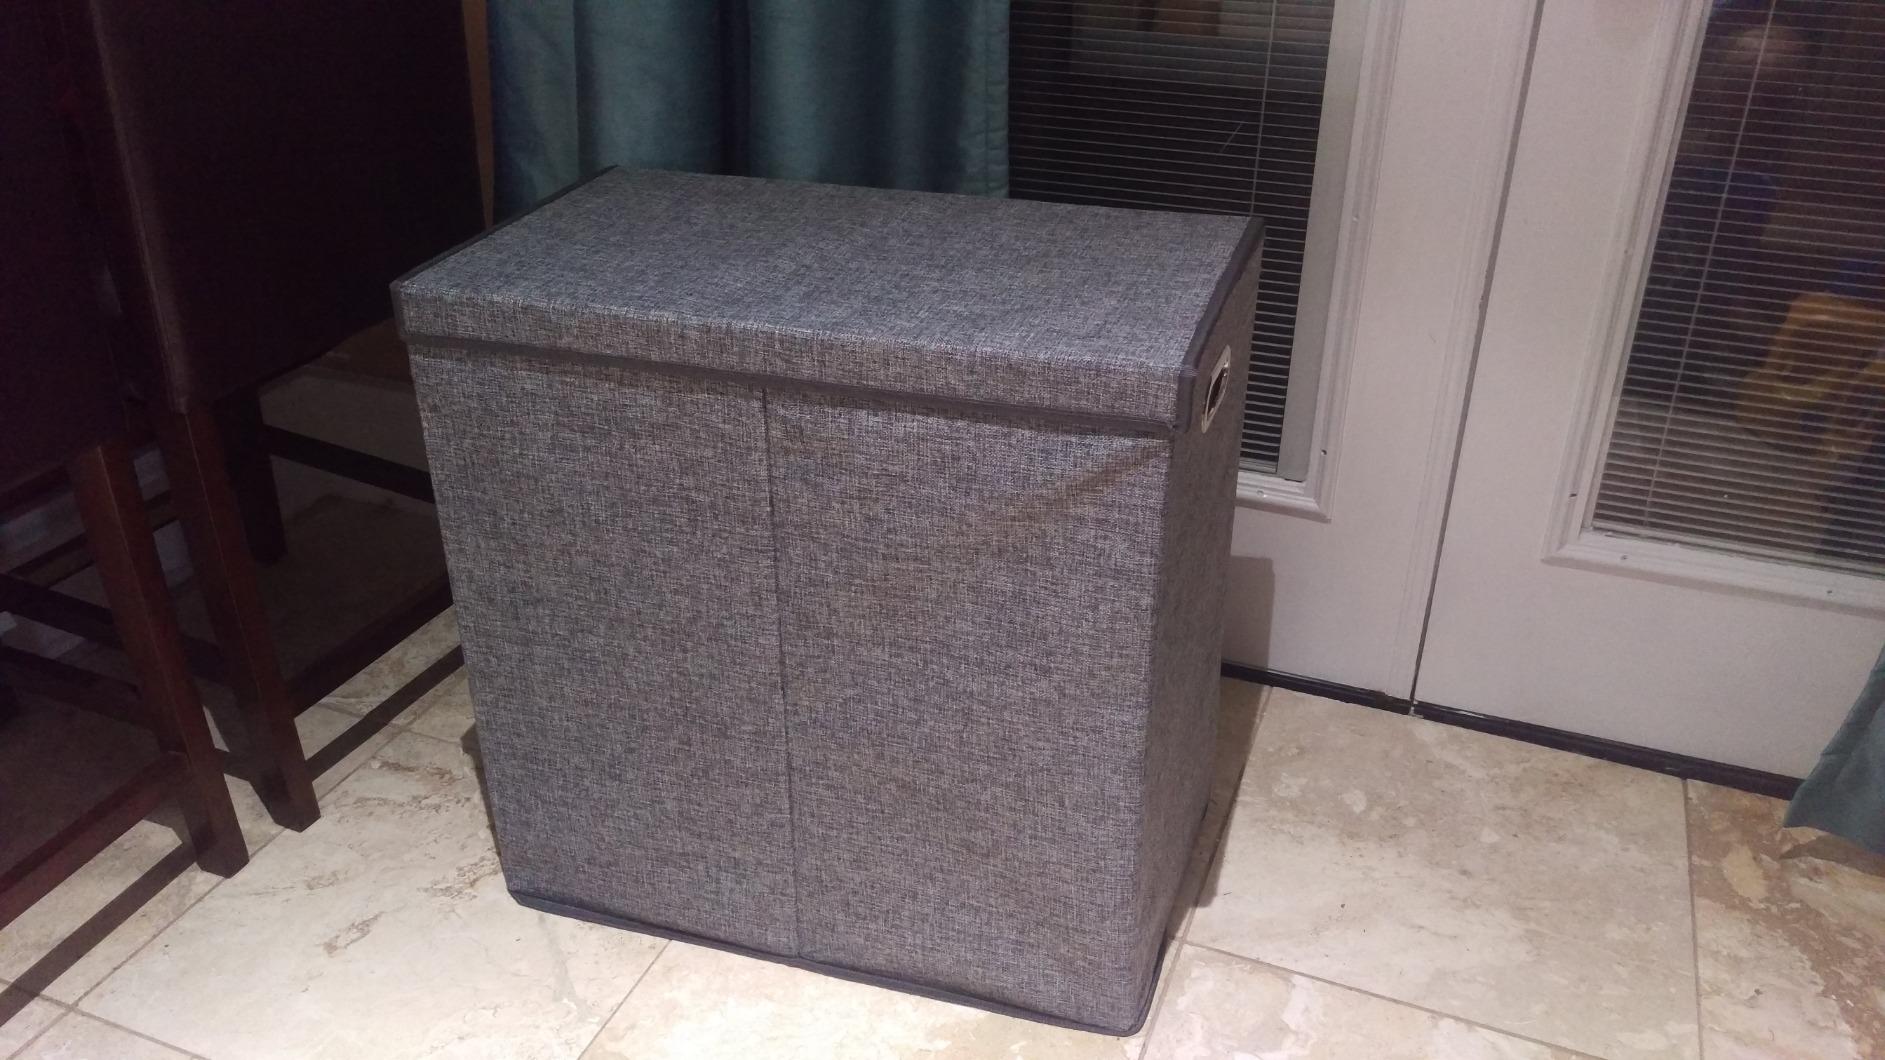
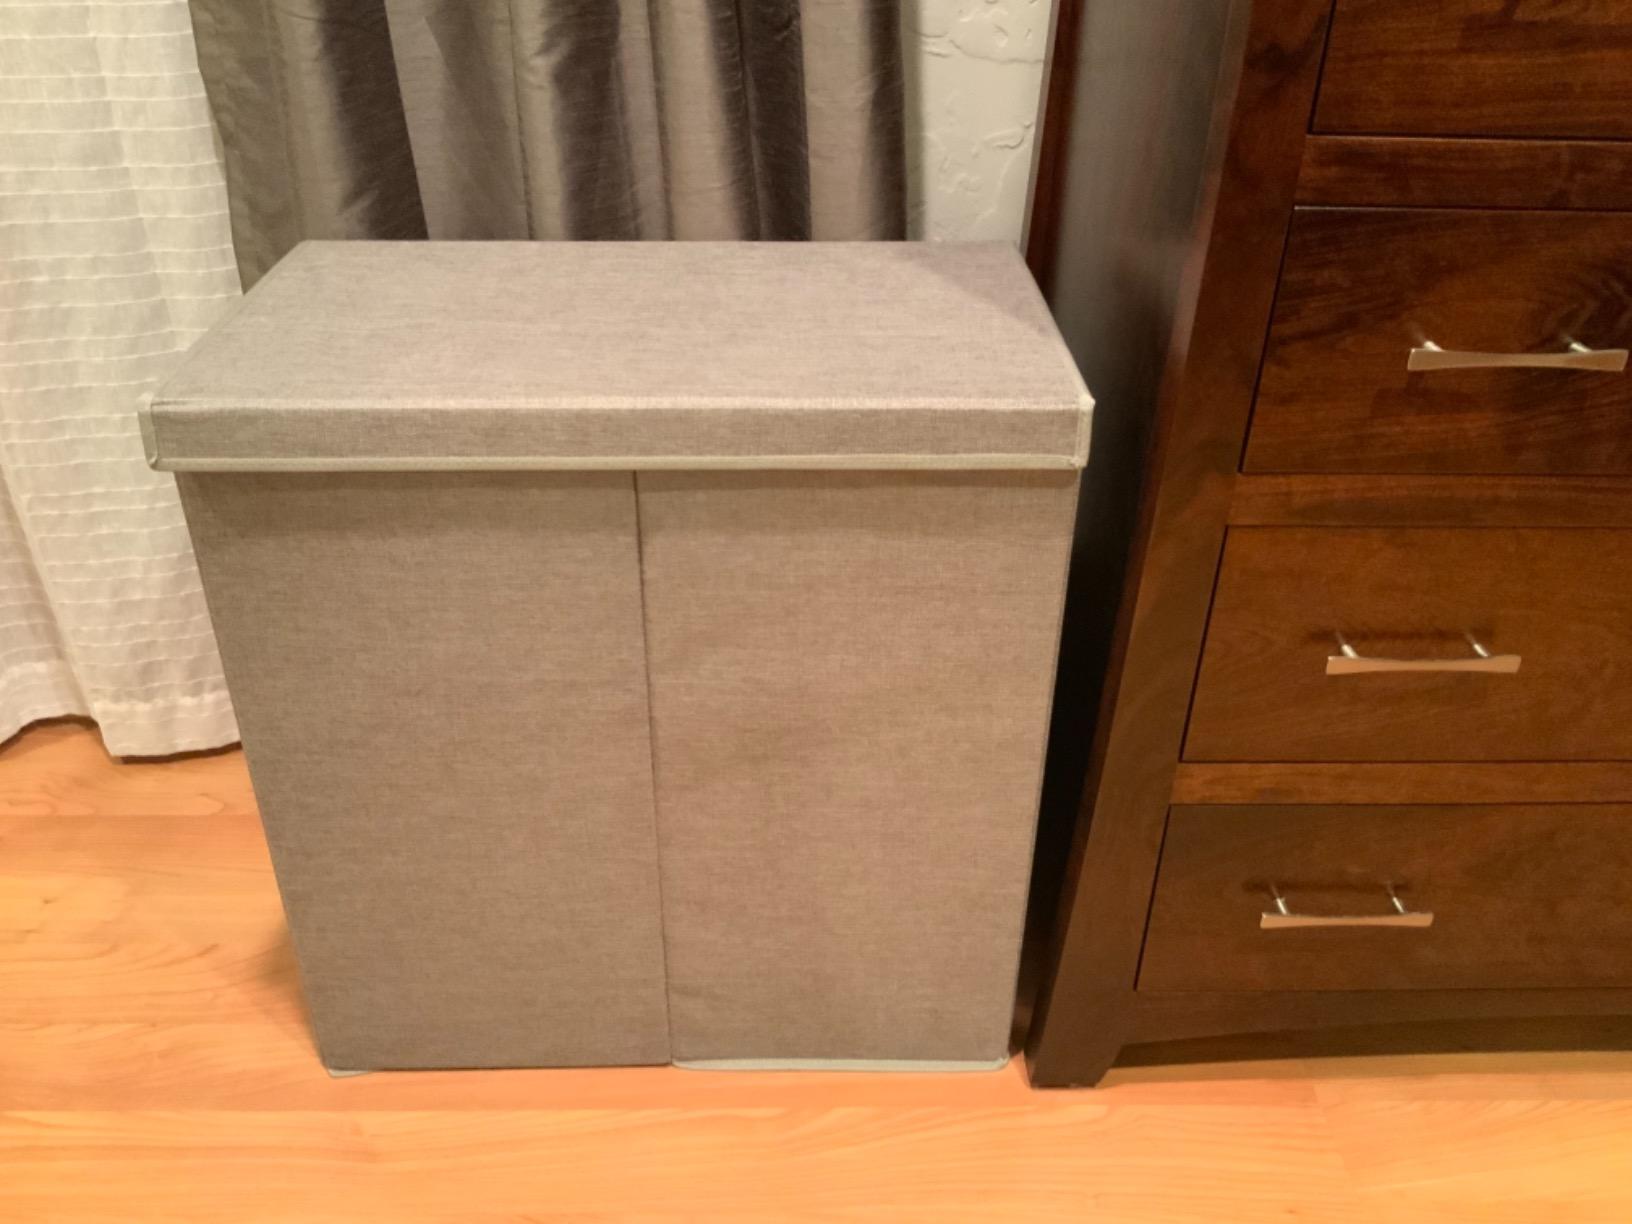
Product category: items_hamper
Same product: yes